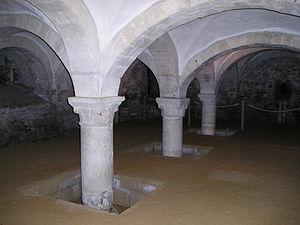
Ealdred ou Aldred est un ecclésiastique anglo-saxon mort le 11 septembre 1069.